Pasupuleti Purnachandra Rao

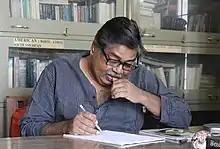

Pasupuleti Purna Chandra Rao (May 22, 1948 – October 11, 2019) was an Indian theatre activist, film editor and critic. In 2014, he garnered the National Film Award for Best Book on Cinema for his book on silent cinema titled "Silent Cinema (1895–1930)" at the 62nd National Film Awards by then President, Pranab Mukherjee.